Battle of Uman

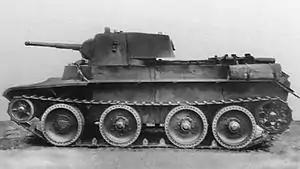
BT-7M; BT tanks, noted by their high speed and thin armor, made up a significant part of the Soviet tank fleet in 1941. Breaking out of the Uman "cauldron", the chief of staff of the 6th Army Ivanov drove 200 km along the German rear on a BT-7M tank.

On the morning of 1 August, the commands of the 6th and 12th armies (from 28 July, the remnants of the 6th and 12th armies and the 2nd Mechanized Corps were combined in Ponedelin Group) sent a joint communication to the command of the Southern Front, with a copy sent to Stalin: